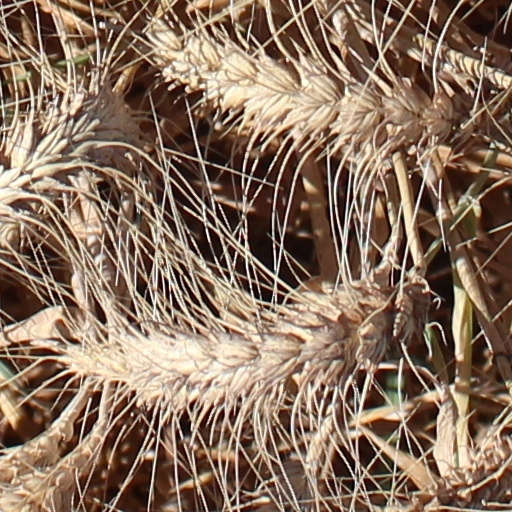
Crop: wheat